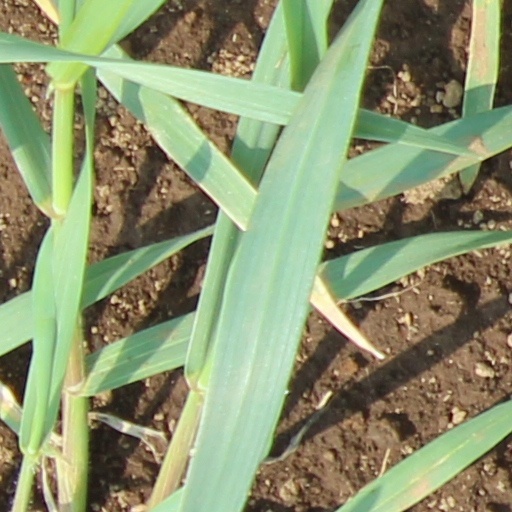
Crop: wheat